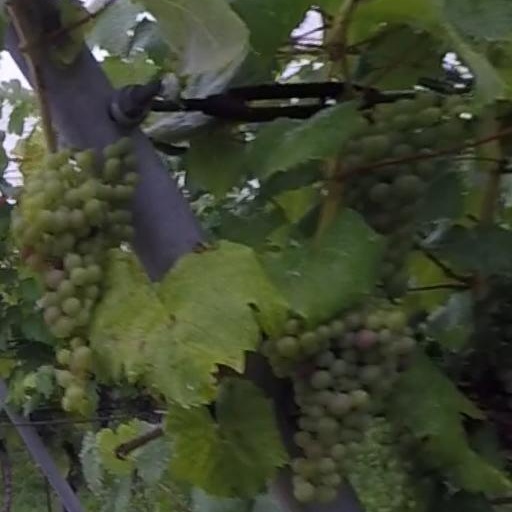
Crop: grape